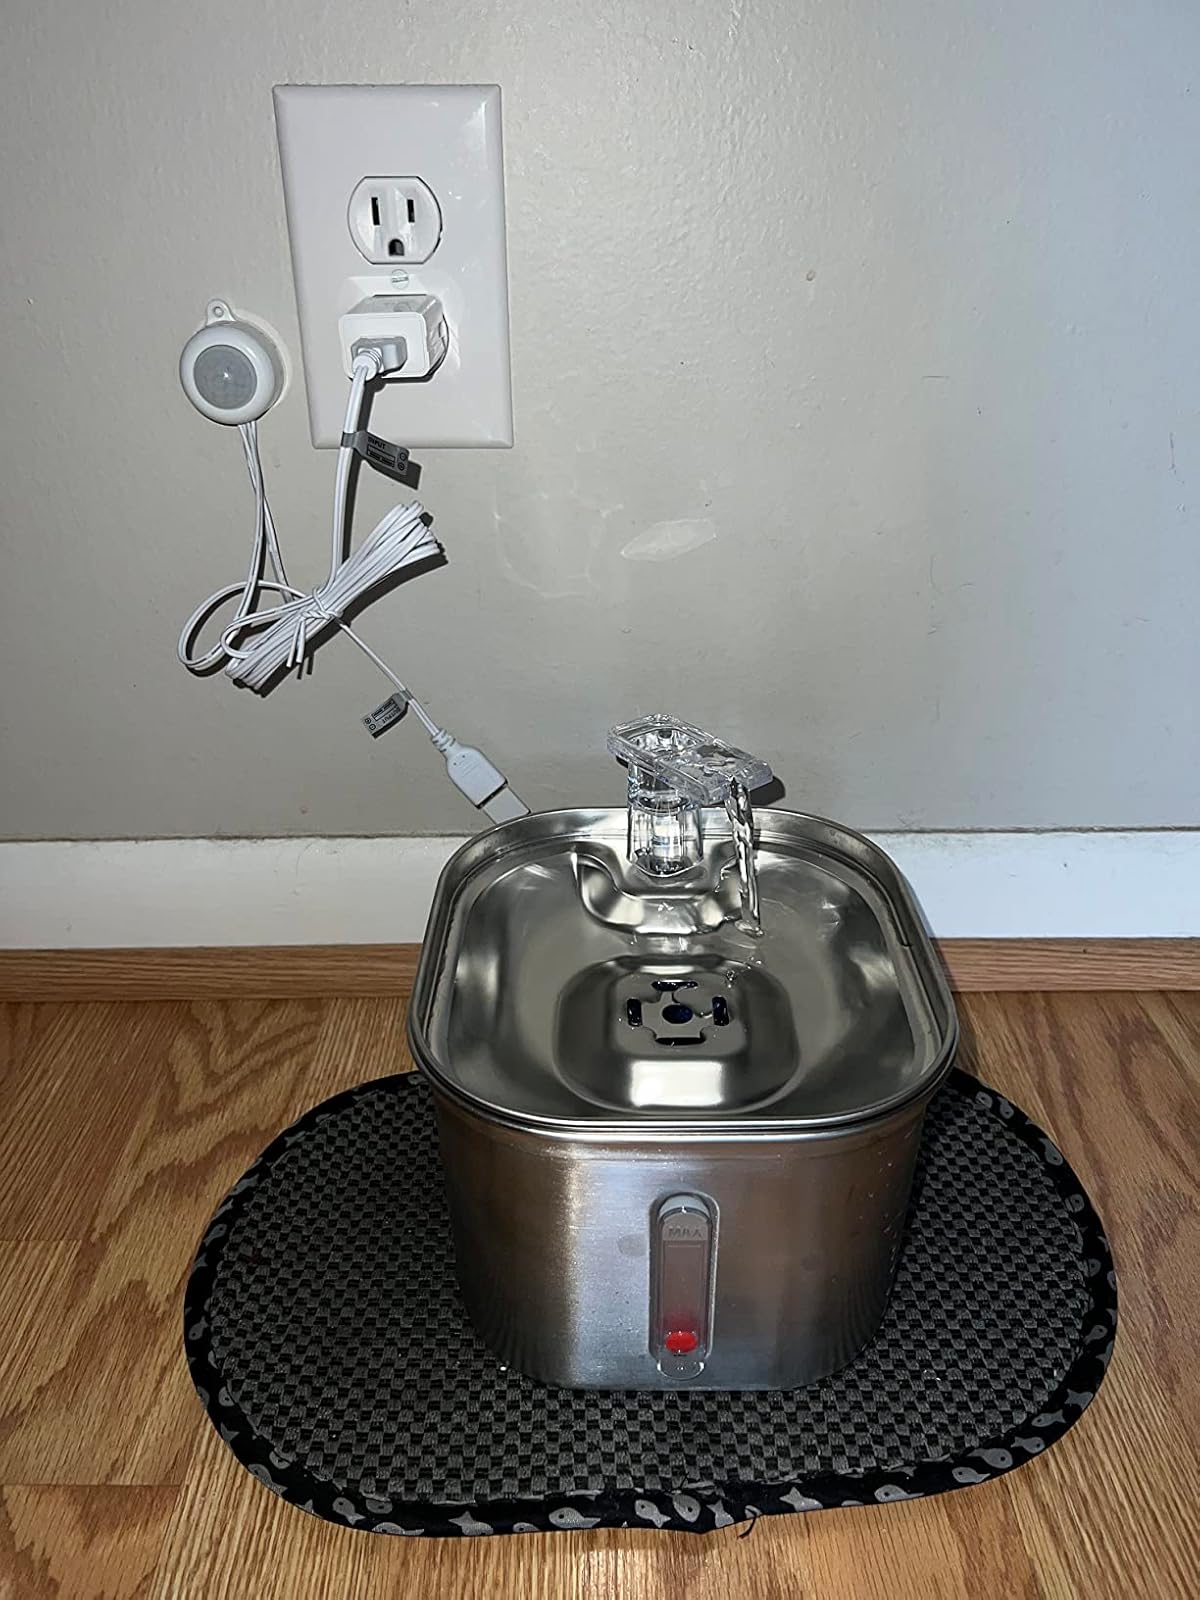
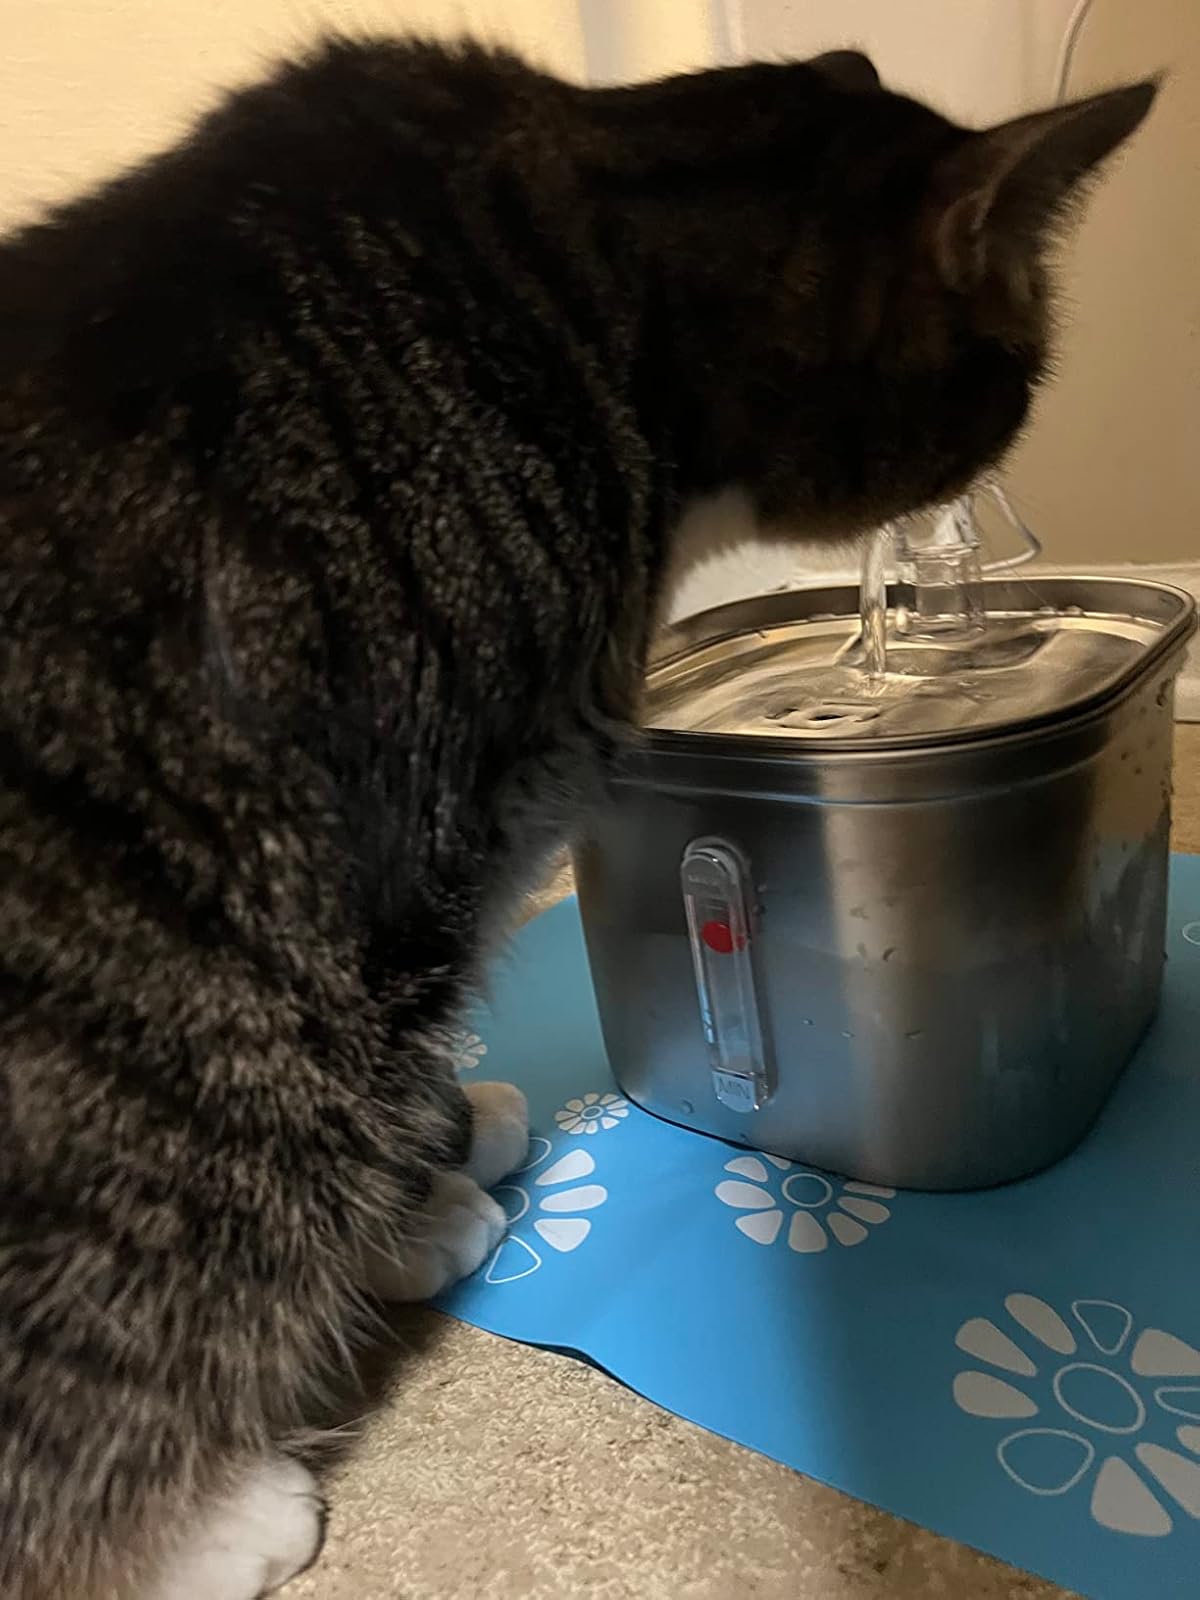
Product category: items_bowl
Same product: yes